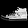
Label: Sneaker